2017 Women's March

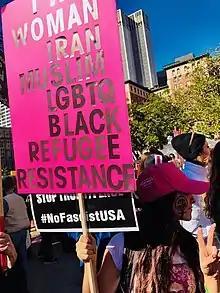
2017 Women's March in downtown, Los Angeles.

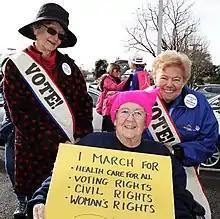
Members of the Leagues of Women Voters participating in Women's March

On November 9, 2016, the first day after Donald Trump was elected President of the United States, in reaction to Trump's election campaign and history of sexism towards women, and to his defeat of presidential nominee Hillary Clinton, Facebook pages created by Evvie Harmon, Fontaine Pearson, Bob Bland (a New York fashion designer), Breanne Butler, and others quickly led to thousands of women signing up to march. Harmon, Pearson, and Butler decided to unite their efforts and consolidate their pages, beginning the official Women's March on Washington. To ensure that the march was led by women of differing races and backgrounds, Vanessa Wruble, co-founder, and co-president of Okayafrica, served as Head of Campaign Operations and brought on Tamika D. Mallory, Carmen Perez and Linda Sarsour to serve as National Co-Chairs alongside Bland. Former Miss New Jersey USA Janaye Ingram served as Head of Logistics. Filmmaker Paola Mendoza served as artistic director and a National Organizer.